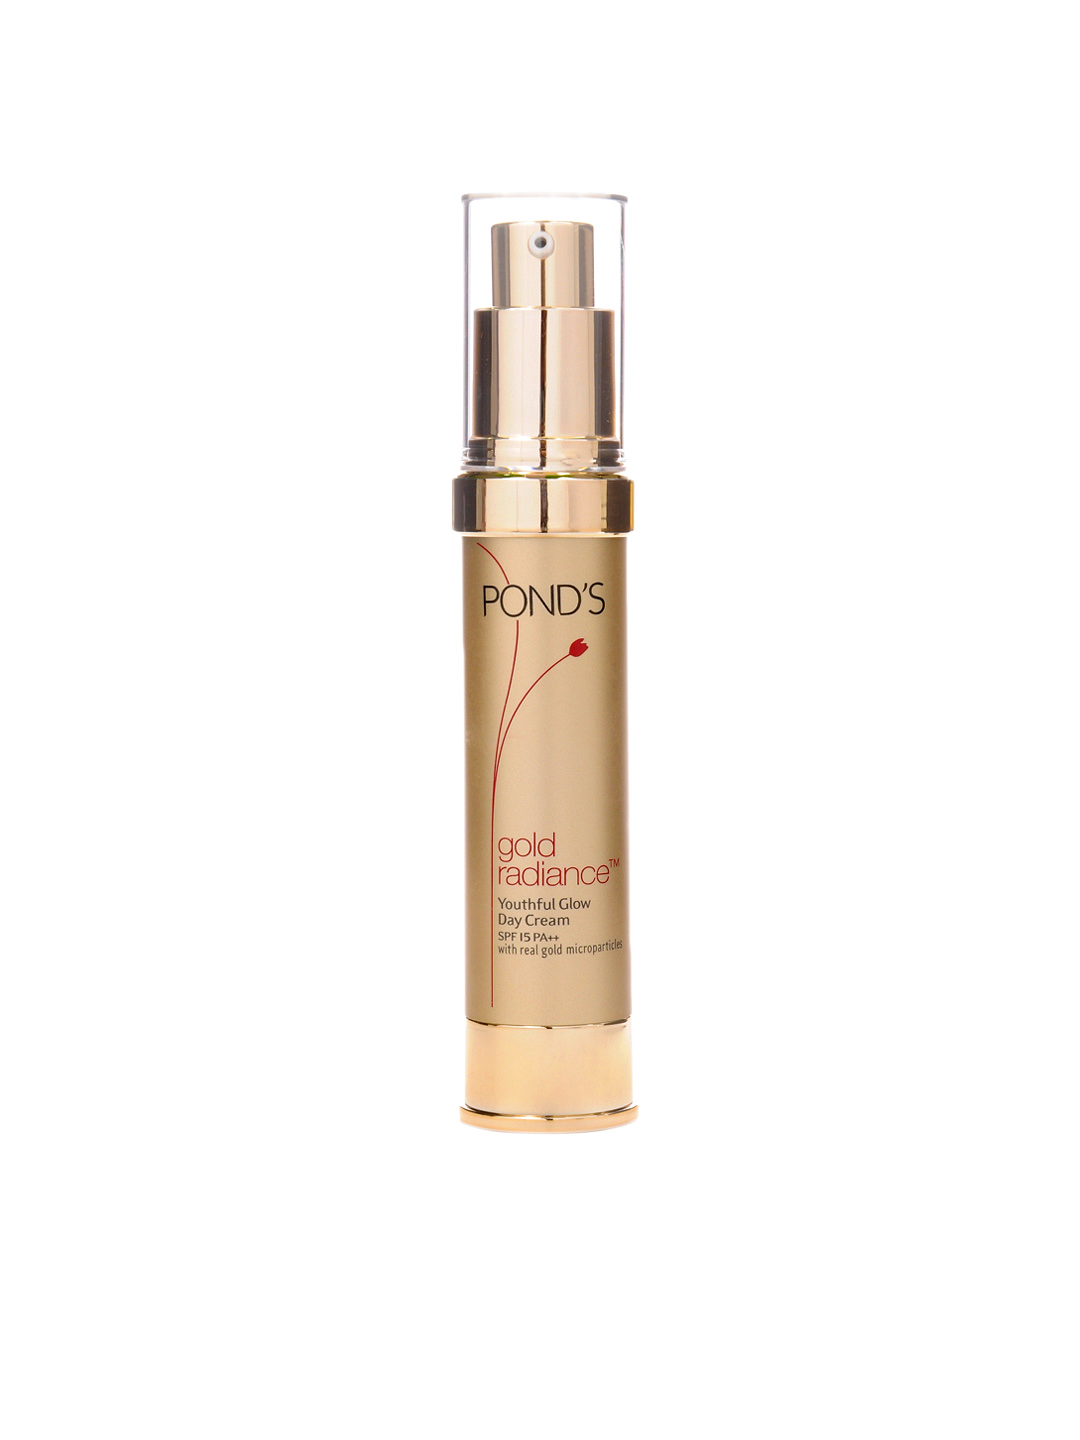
Ponds Gold Radiance Youthful Glow Day Cream SPF 15
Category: Personal Care / Skin Care / Face Moisturisers
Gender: Women
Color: Gold
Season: Spring 2017
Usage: Casual